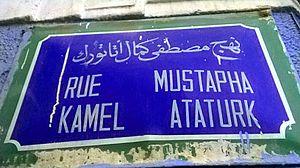
Rue Mustapha Kamel Ataturk (Mustafa Kemal Atatürk). Le quartier Lafayette, Tunis لافيات، تونس العاصمة